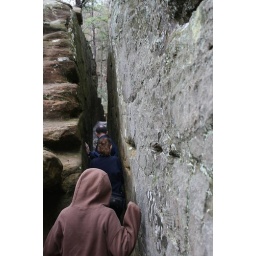
A narrow path between rock walls to underneath natural bridge (very muddy and very narrow)